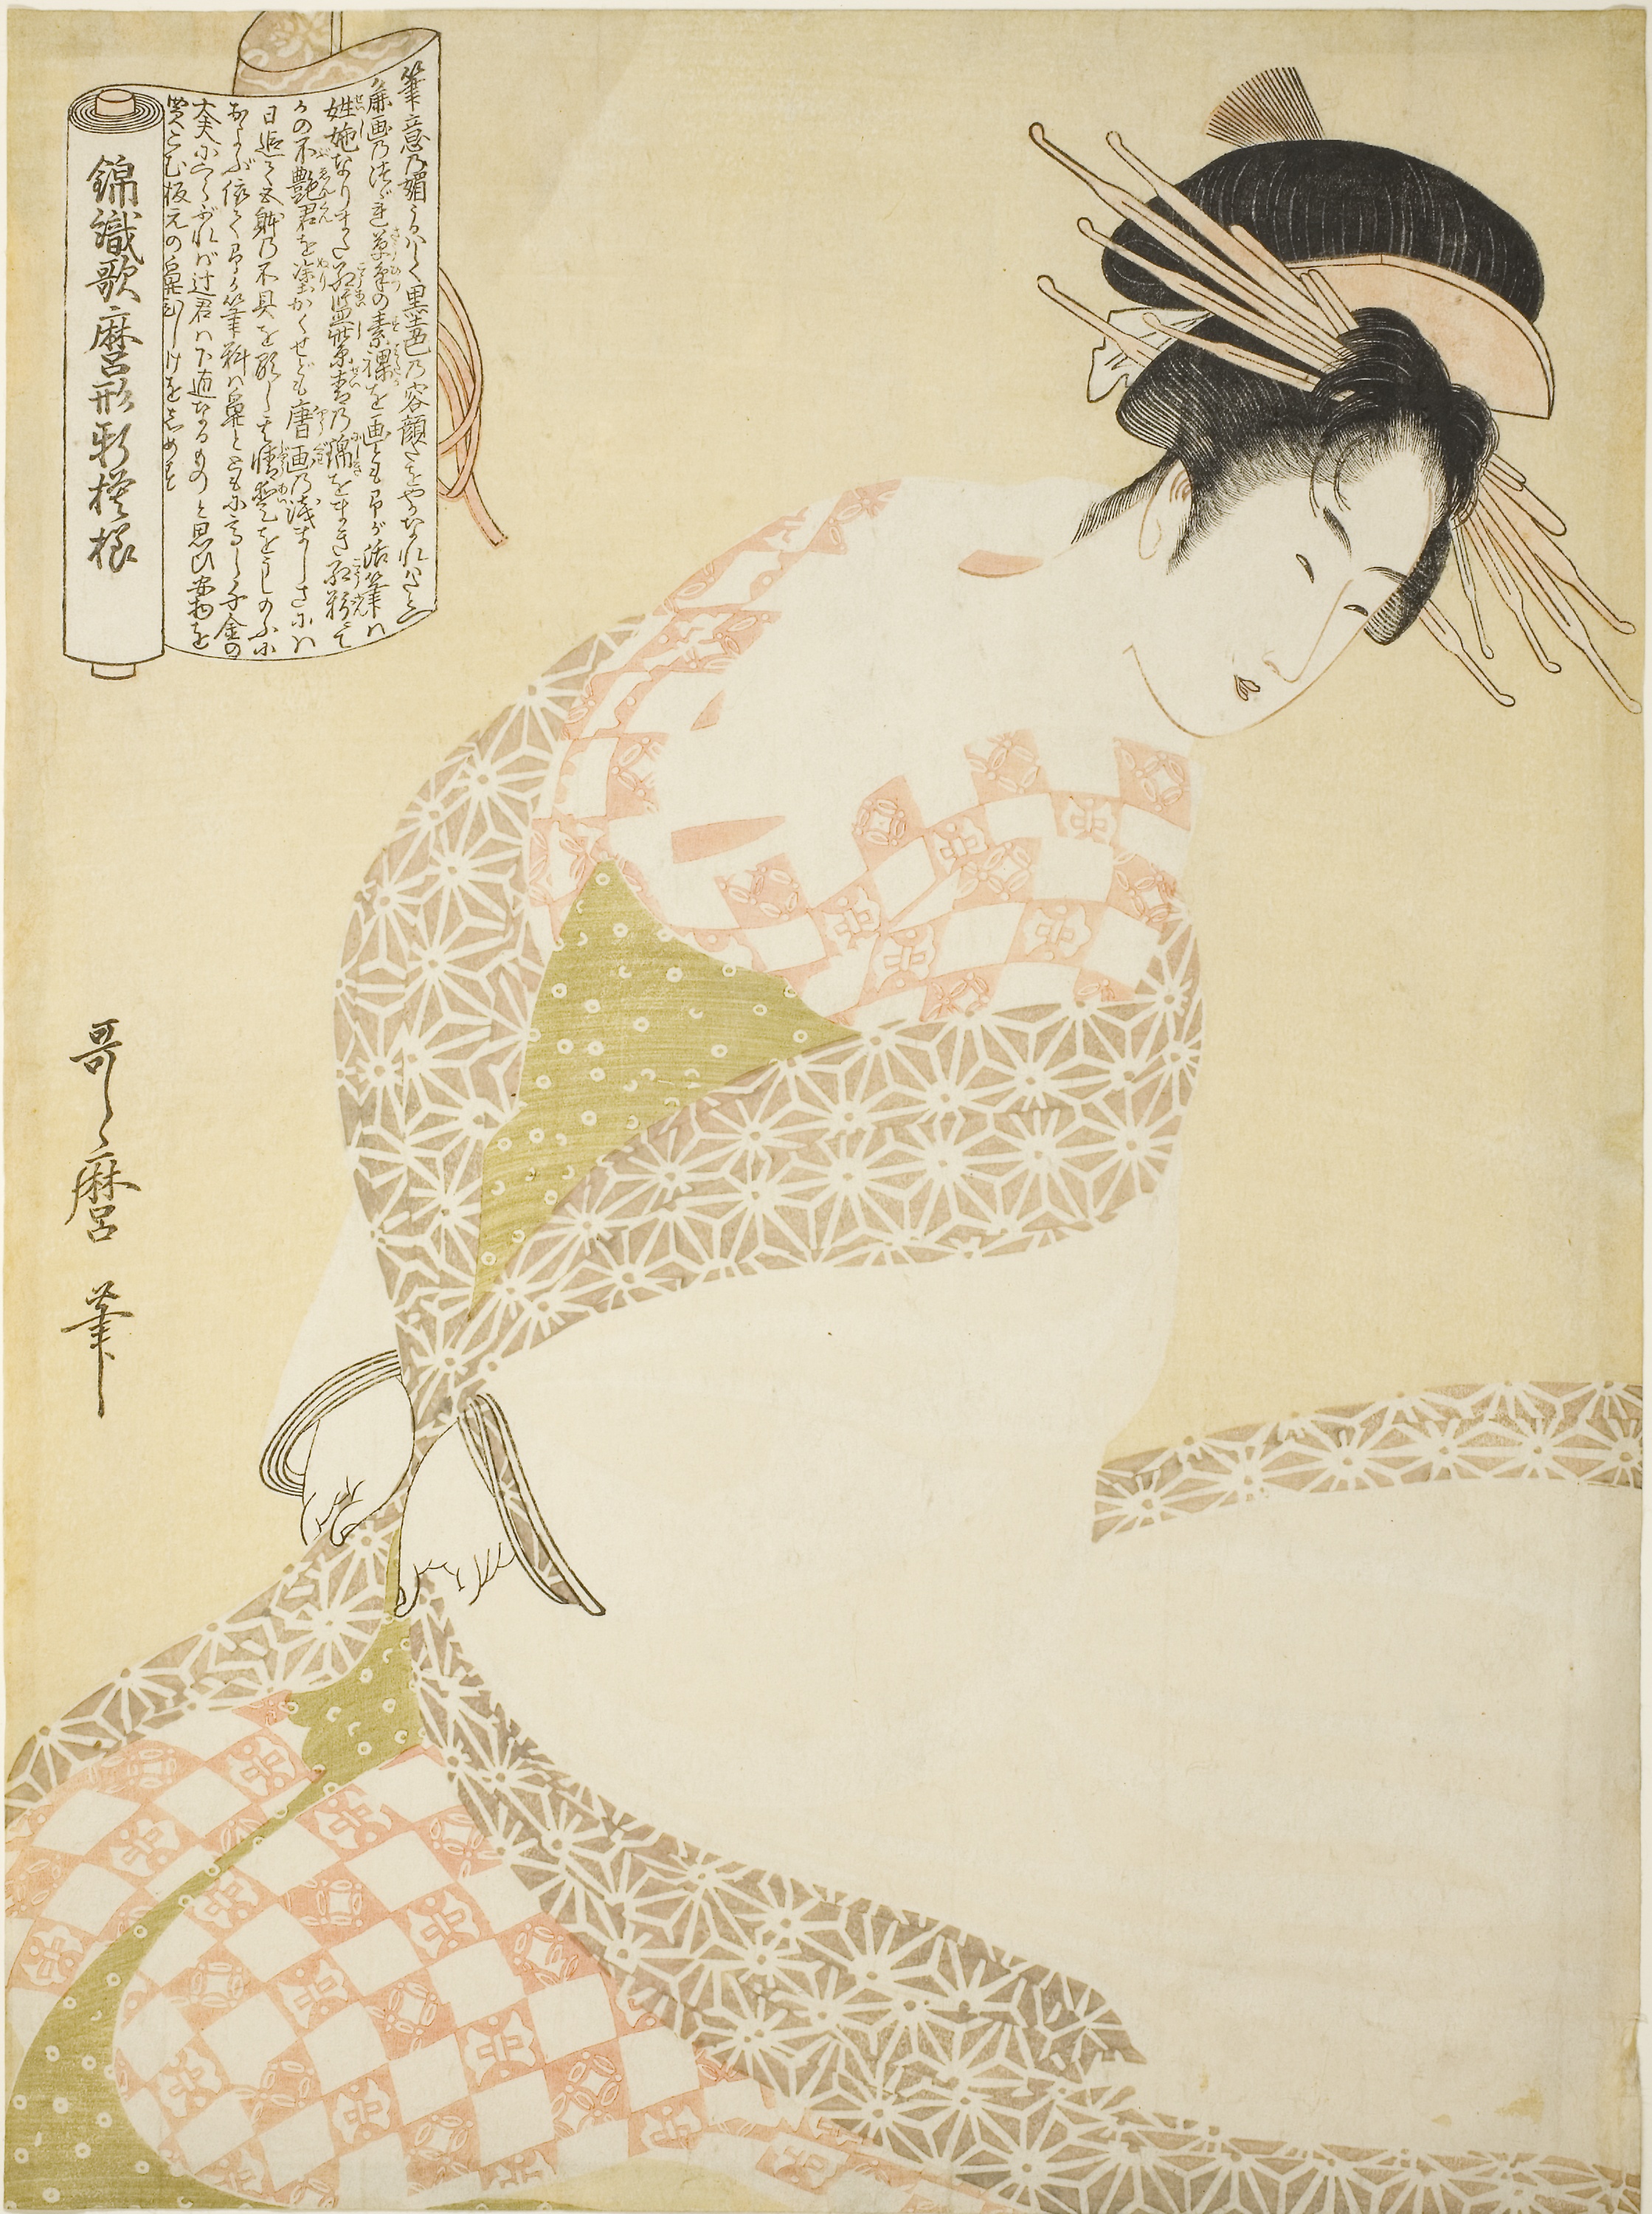
woman, art, costume design, illustration, design, paper, artwork, pattern, lace, fashion illustration, girl